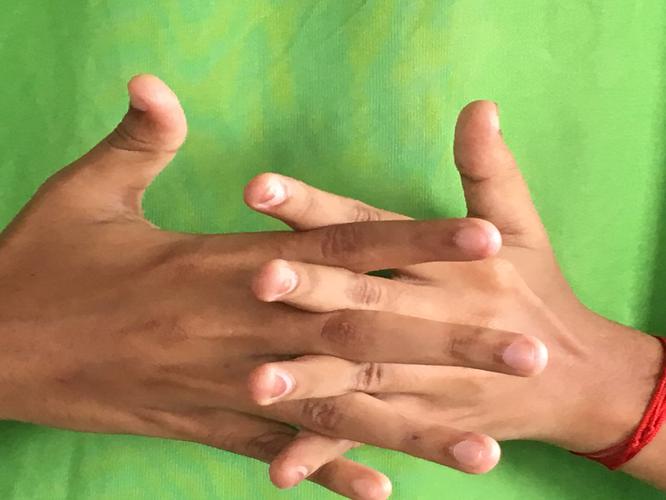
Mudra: Karkatta
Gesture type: double_hand